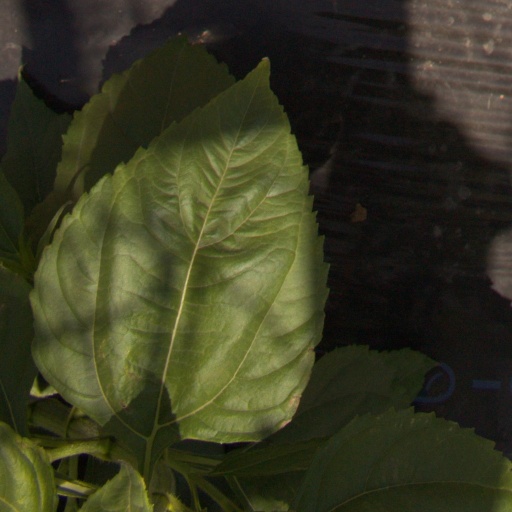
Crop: Jerusalem artichoke